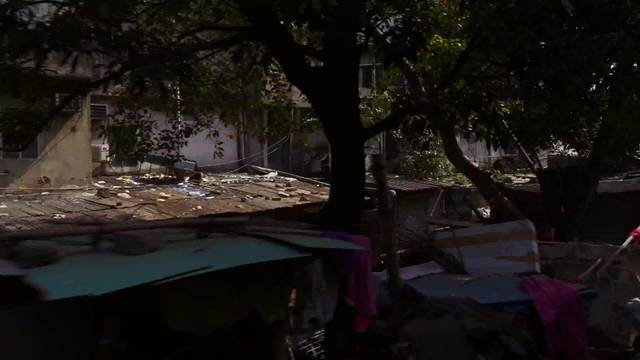
Region: Bangladesh
Coordinates: 23.815, 90.409